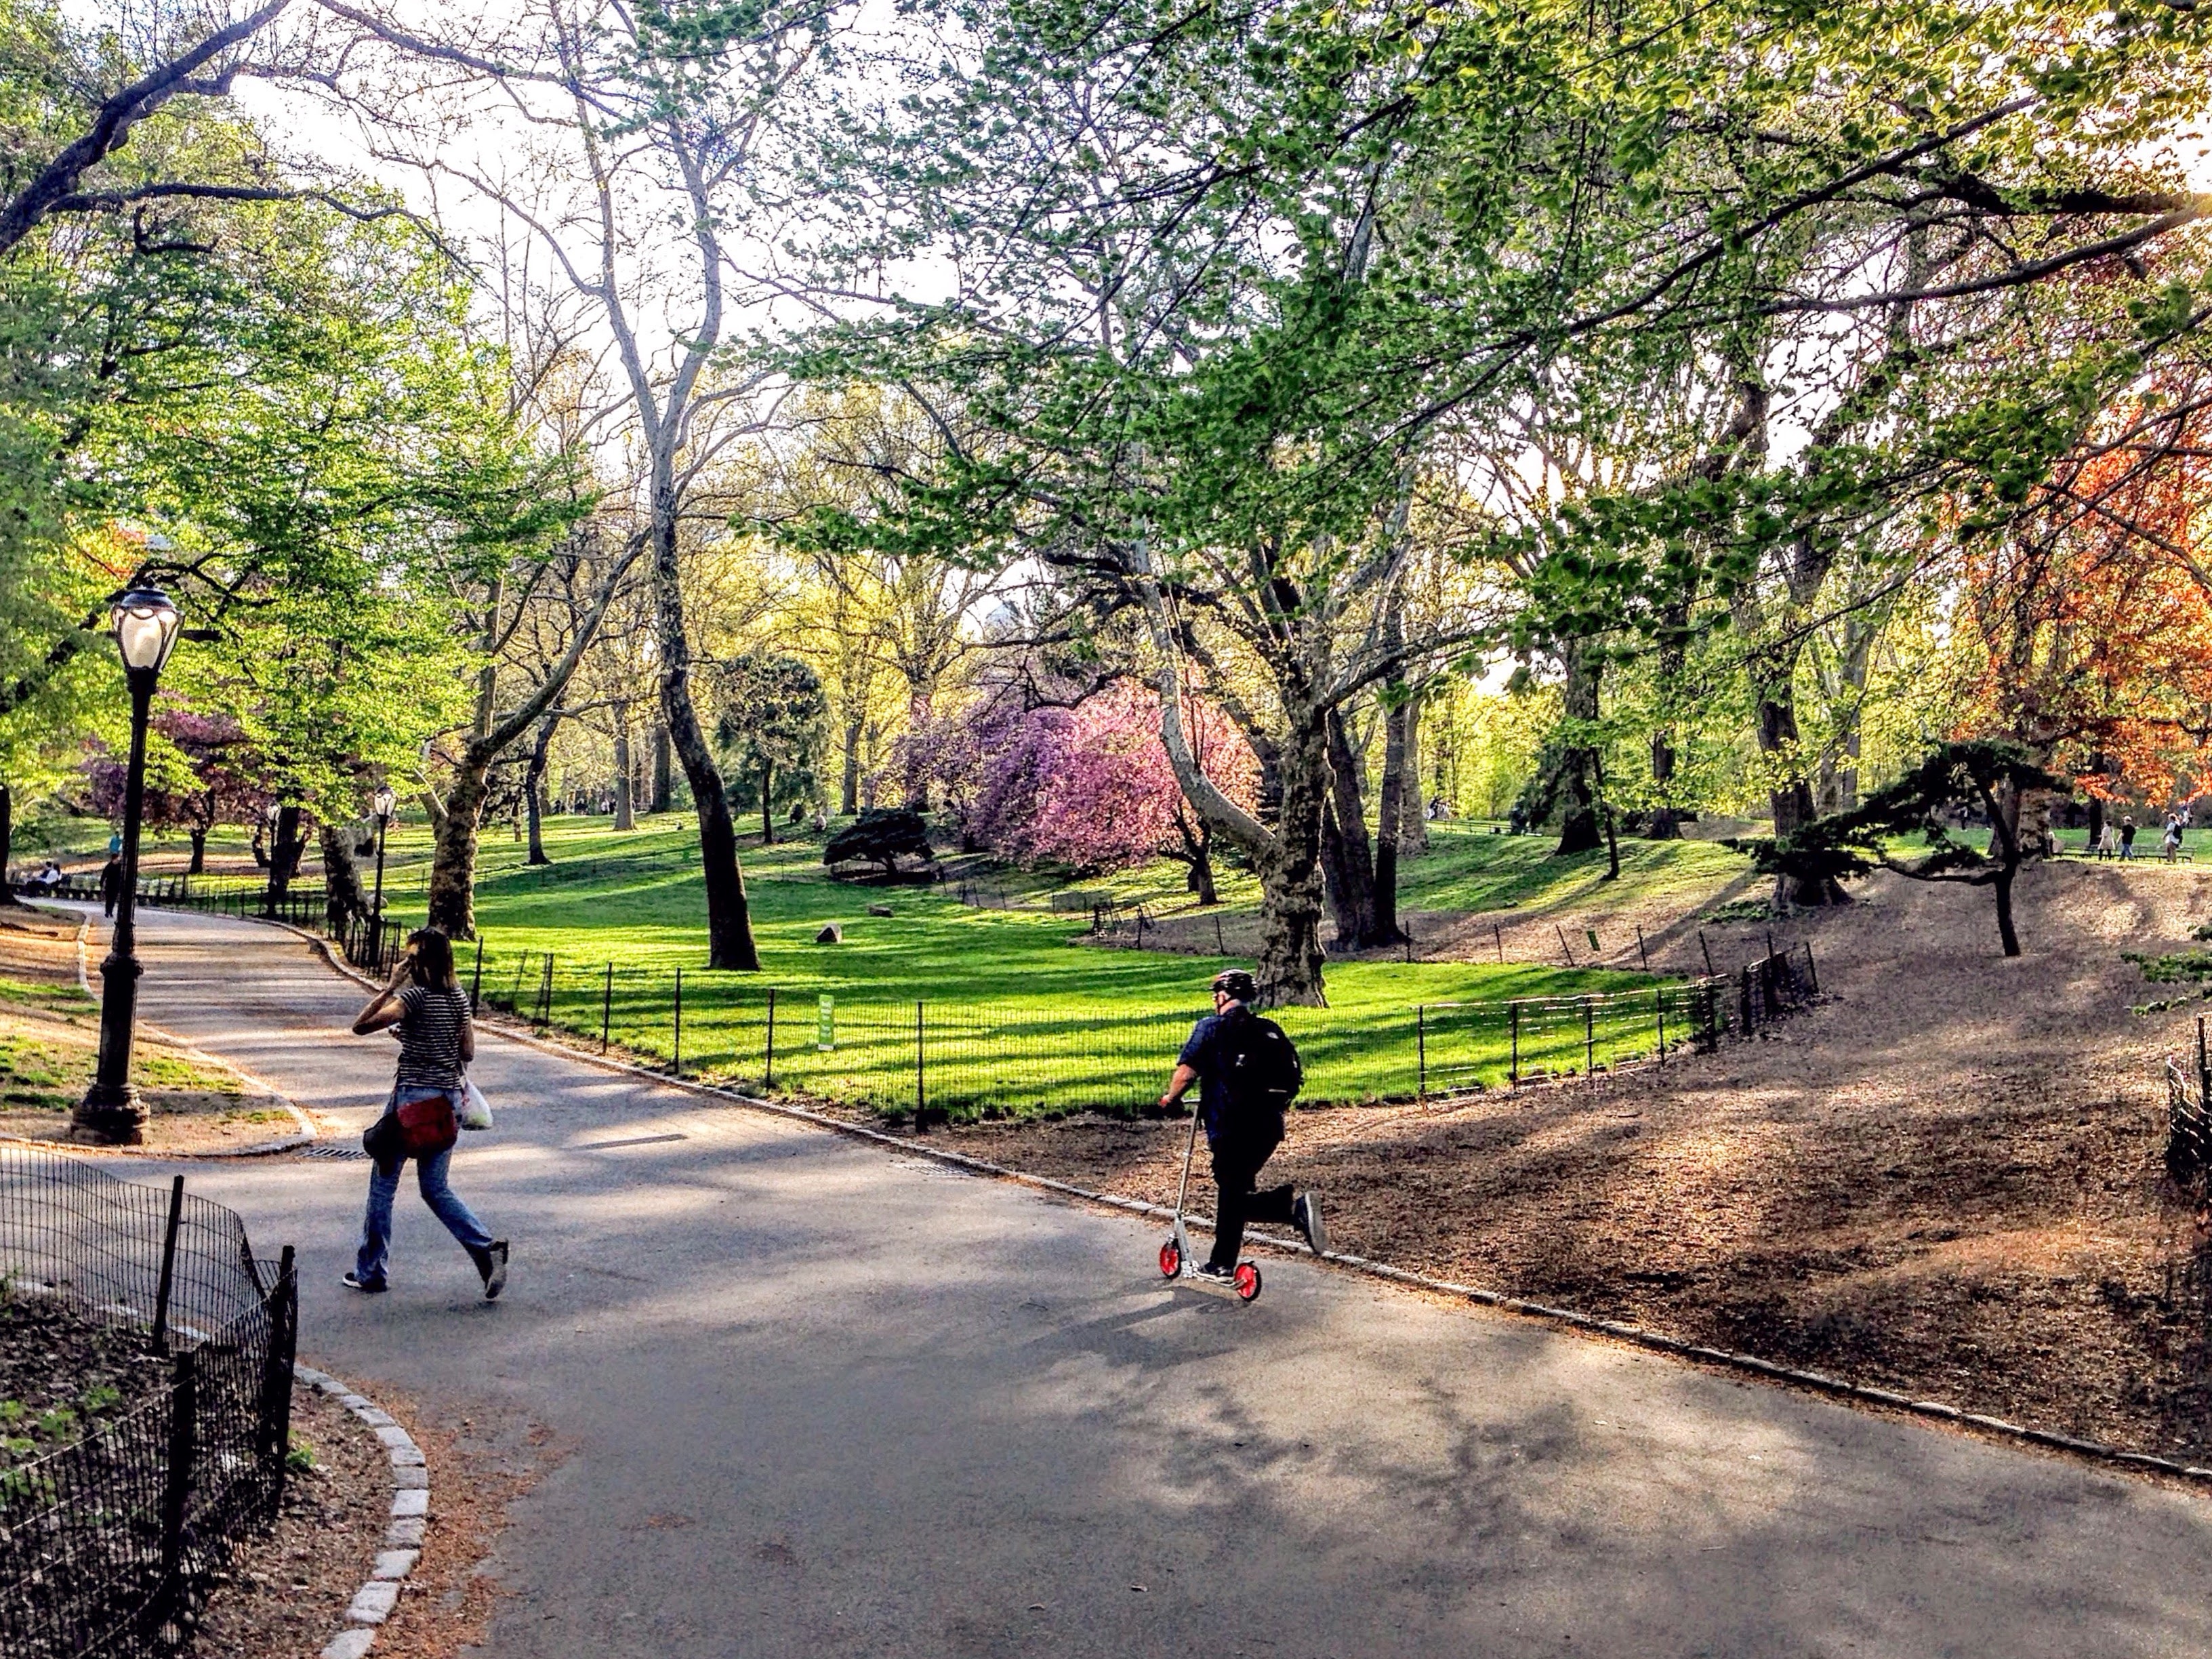
tree, plant, leaf, flower, spring, autumn, park, botany, garden, season, neighbourhood, woody plant